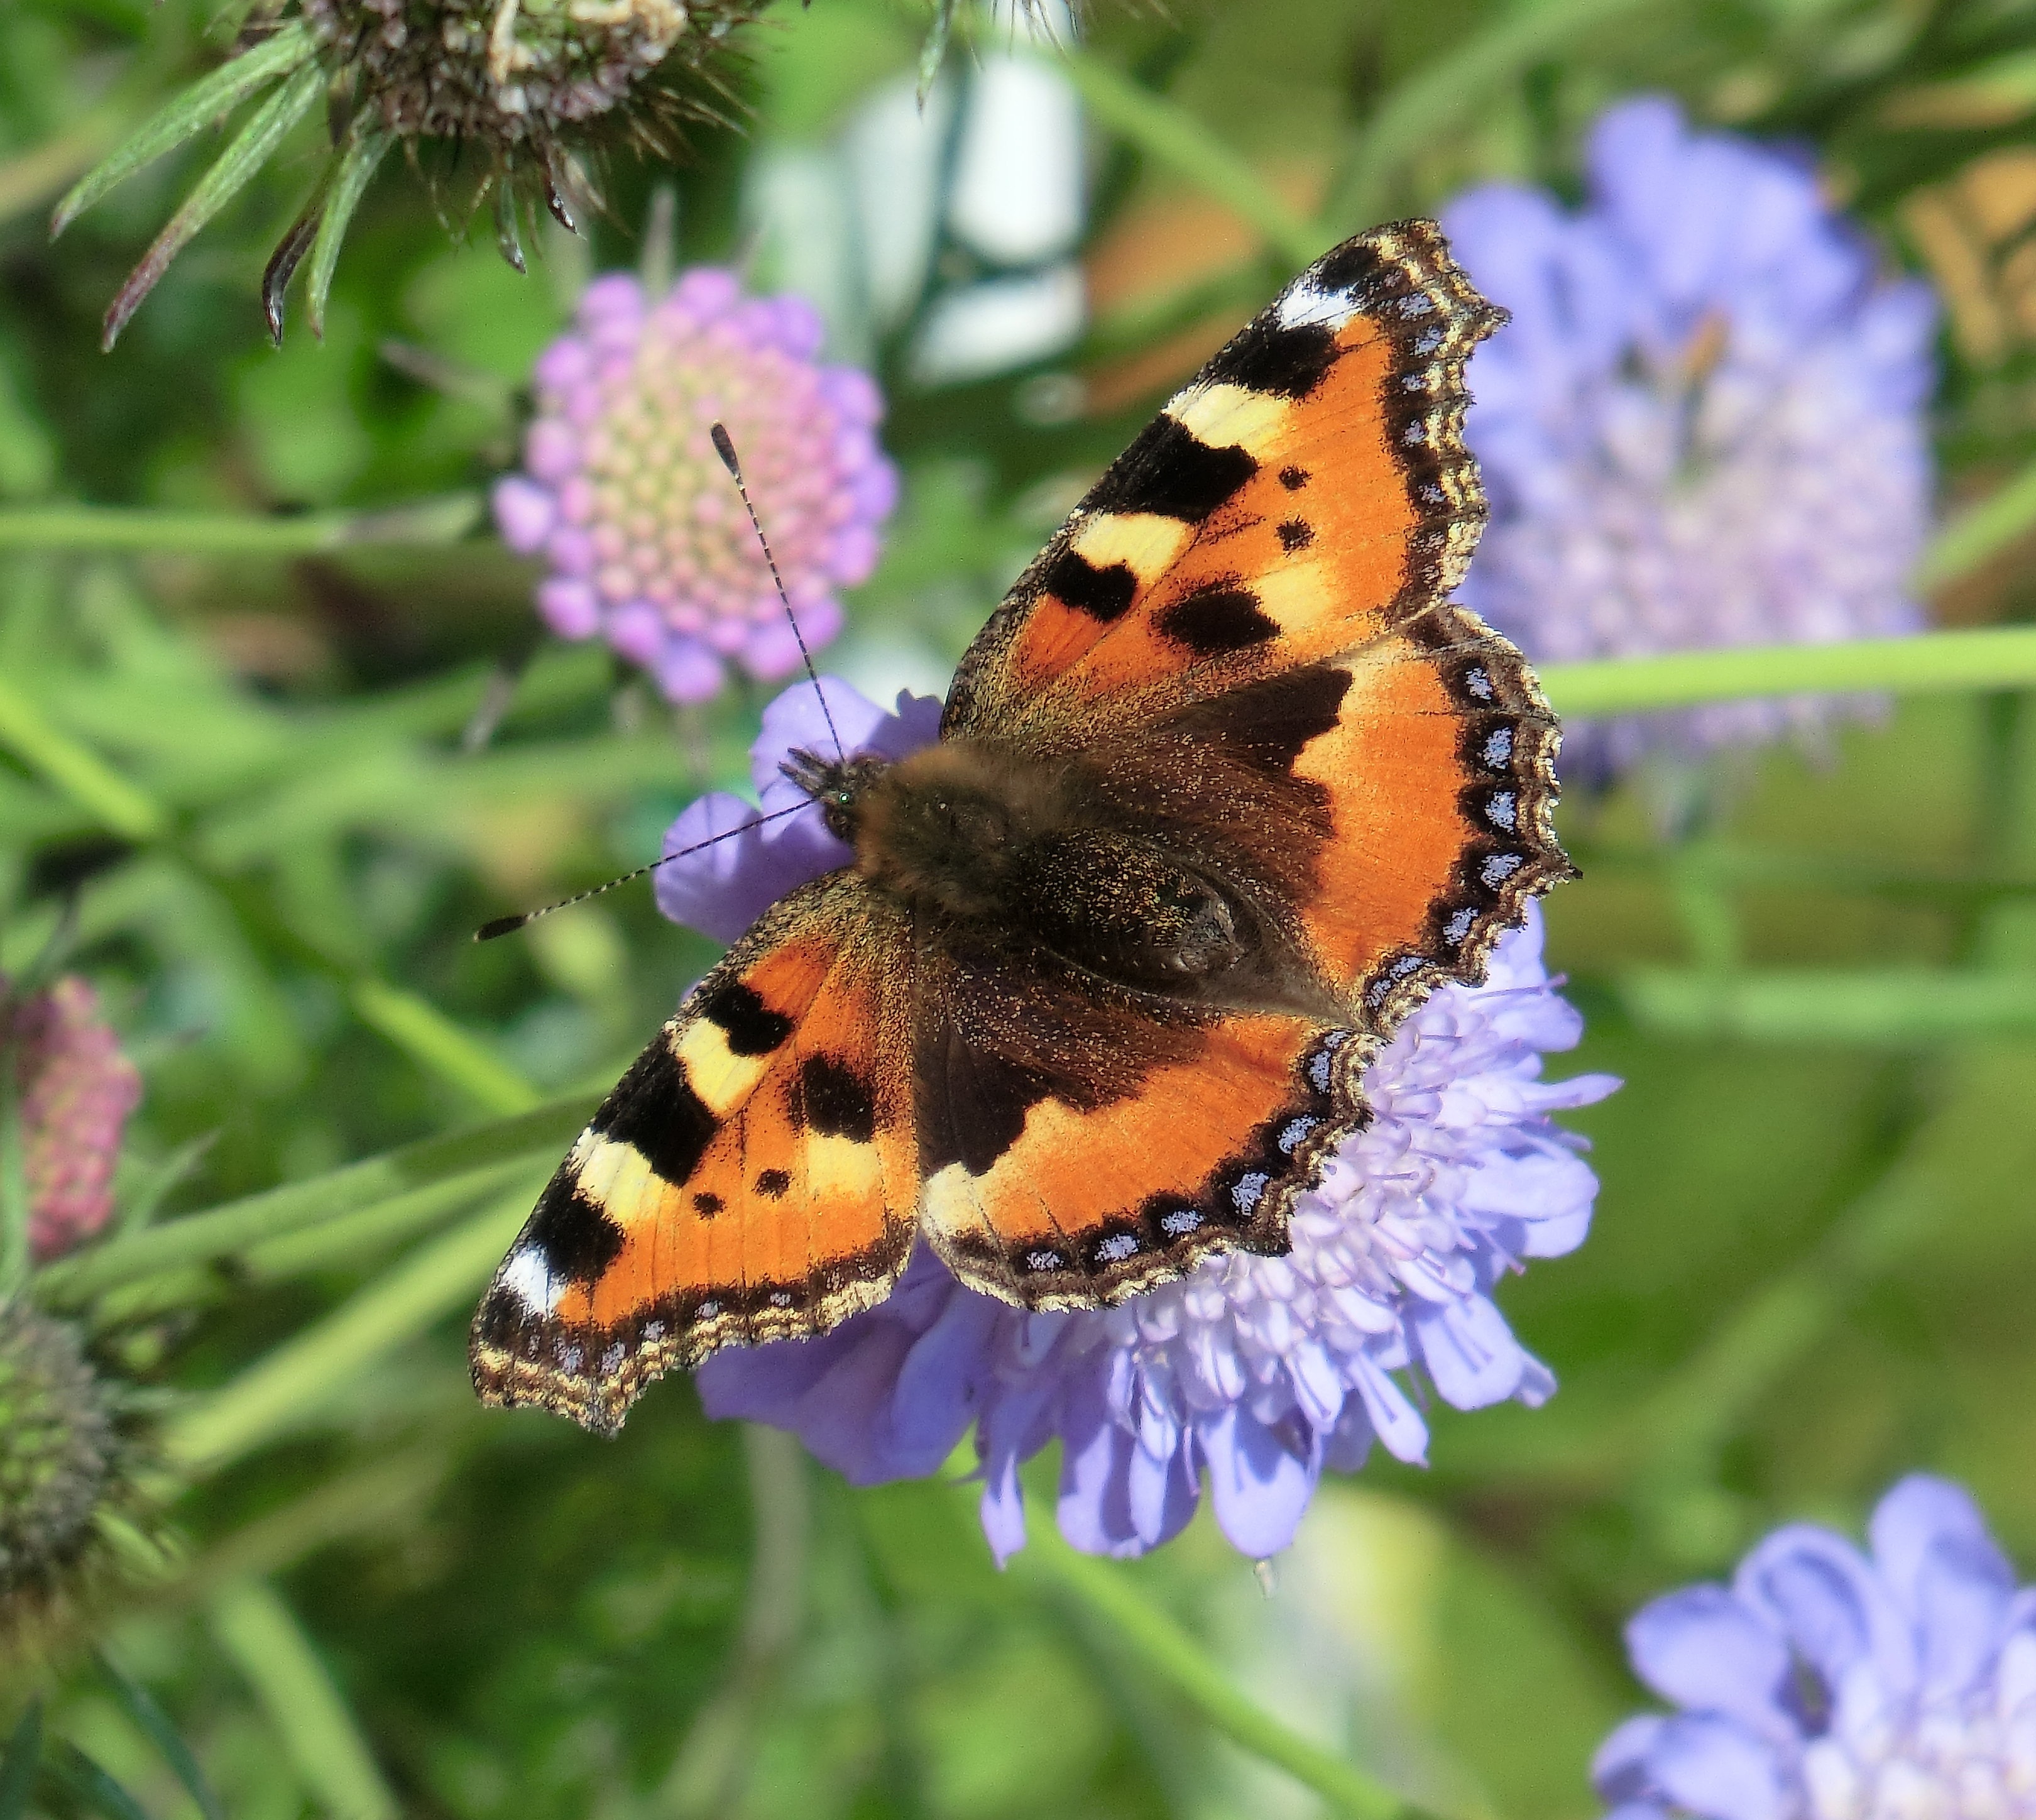
nature, plant, meadow, flower, animal, wildlife, insect, botany, butterfly, colorful, flora, fauna, invertebrate, wildflower, flowers, monarch butterfly, nectar, admiral, macro photography, arthropod, on flowers, pollinator, wings open, annual plant, moths and butterflies, lycaenid